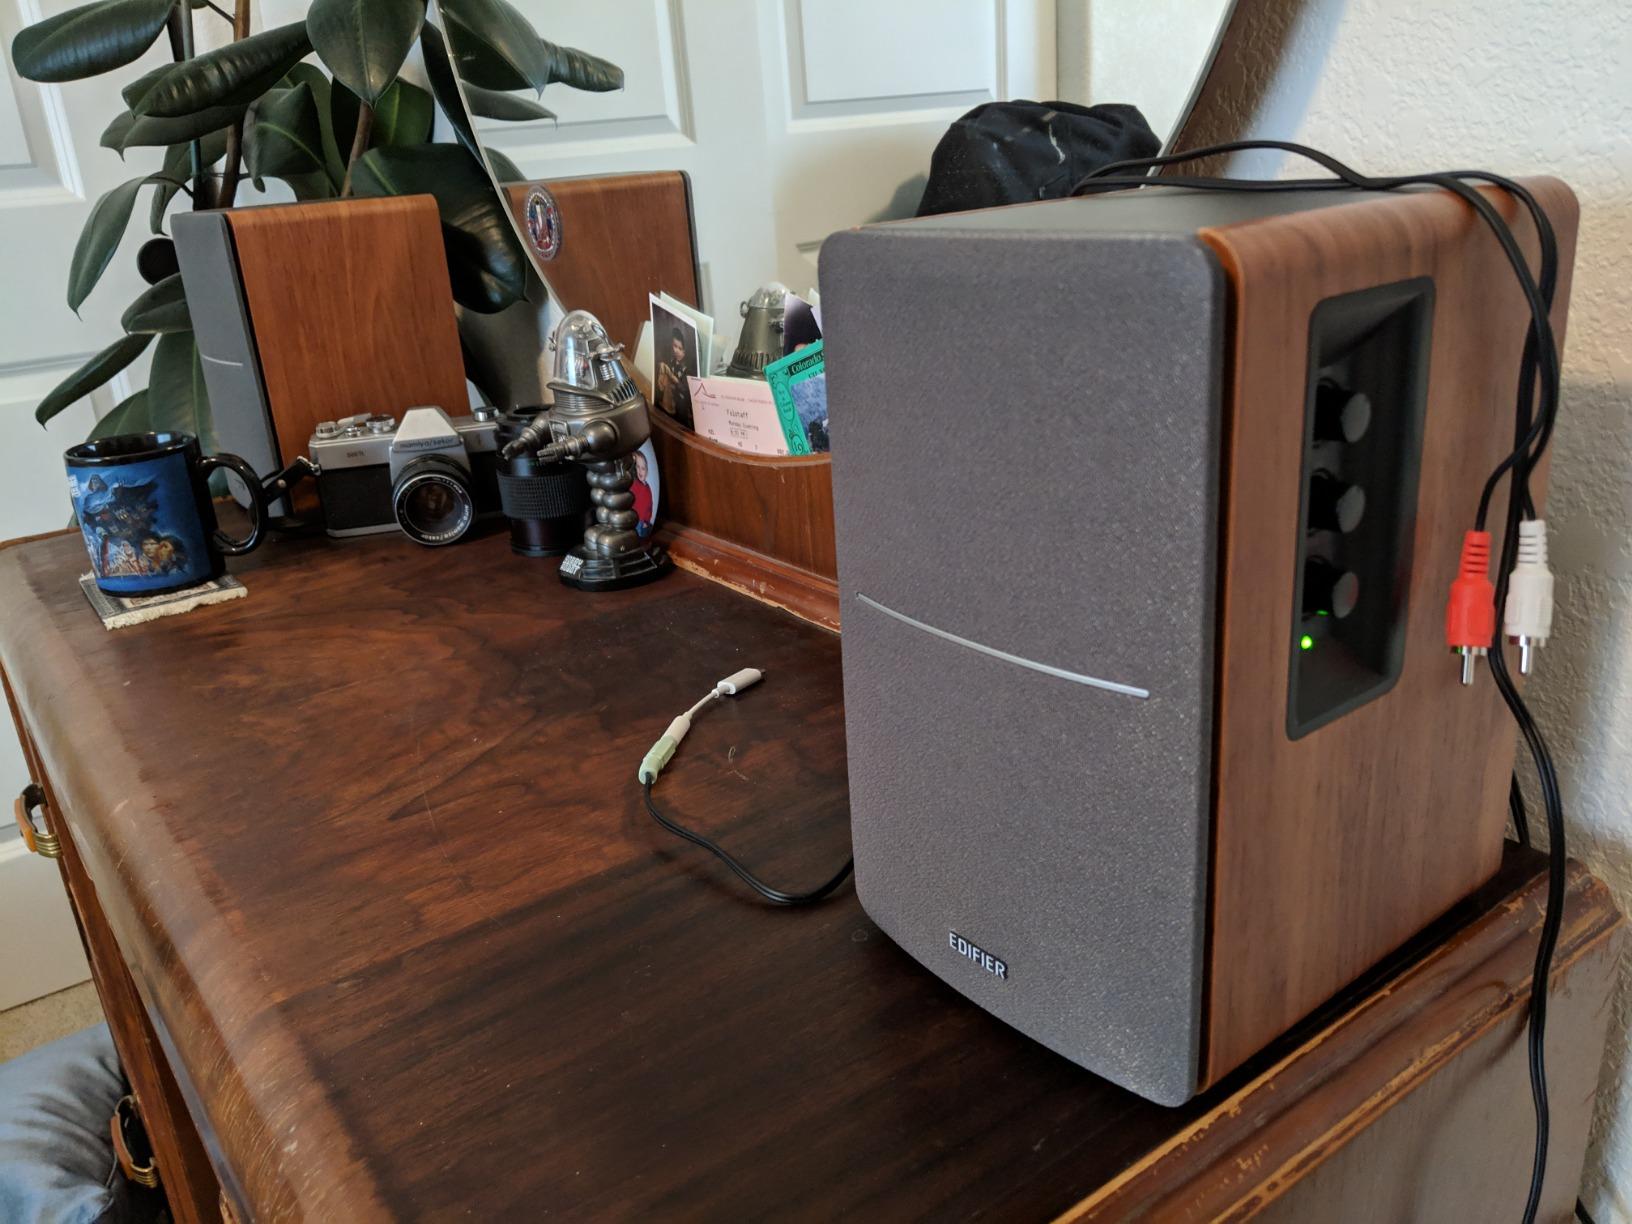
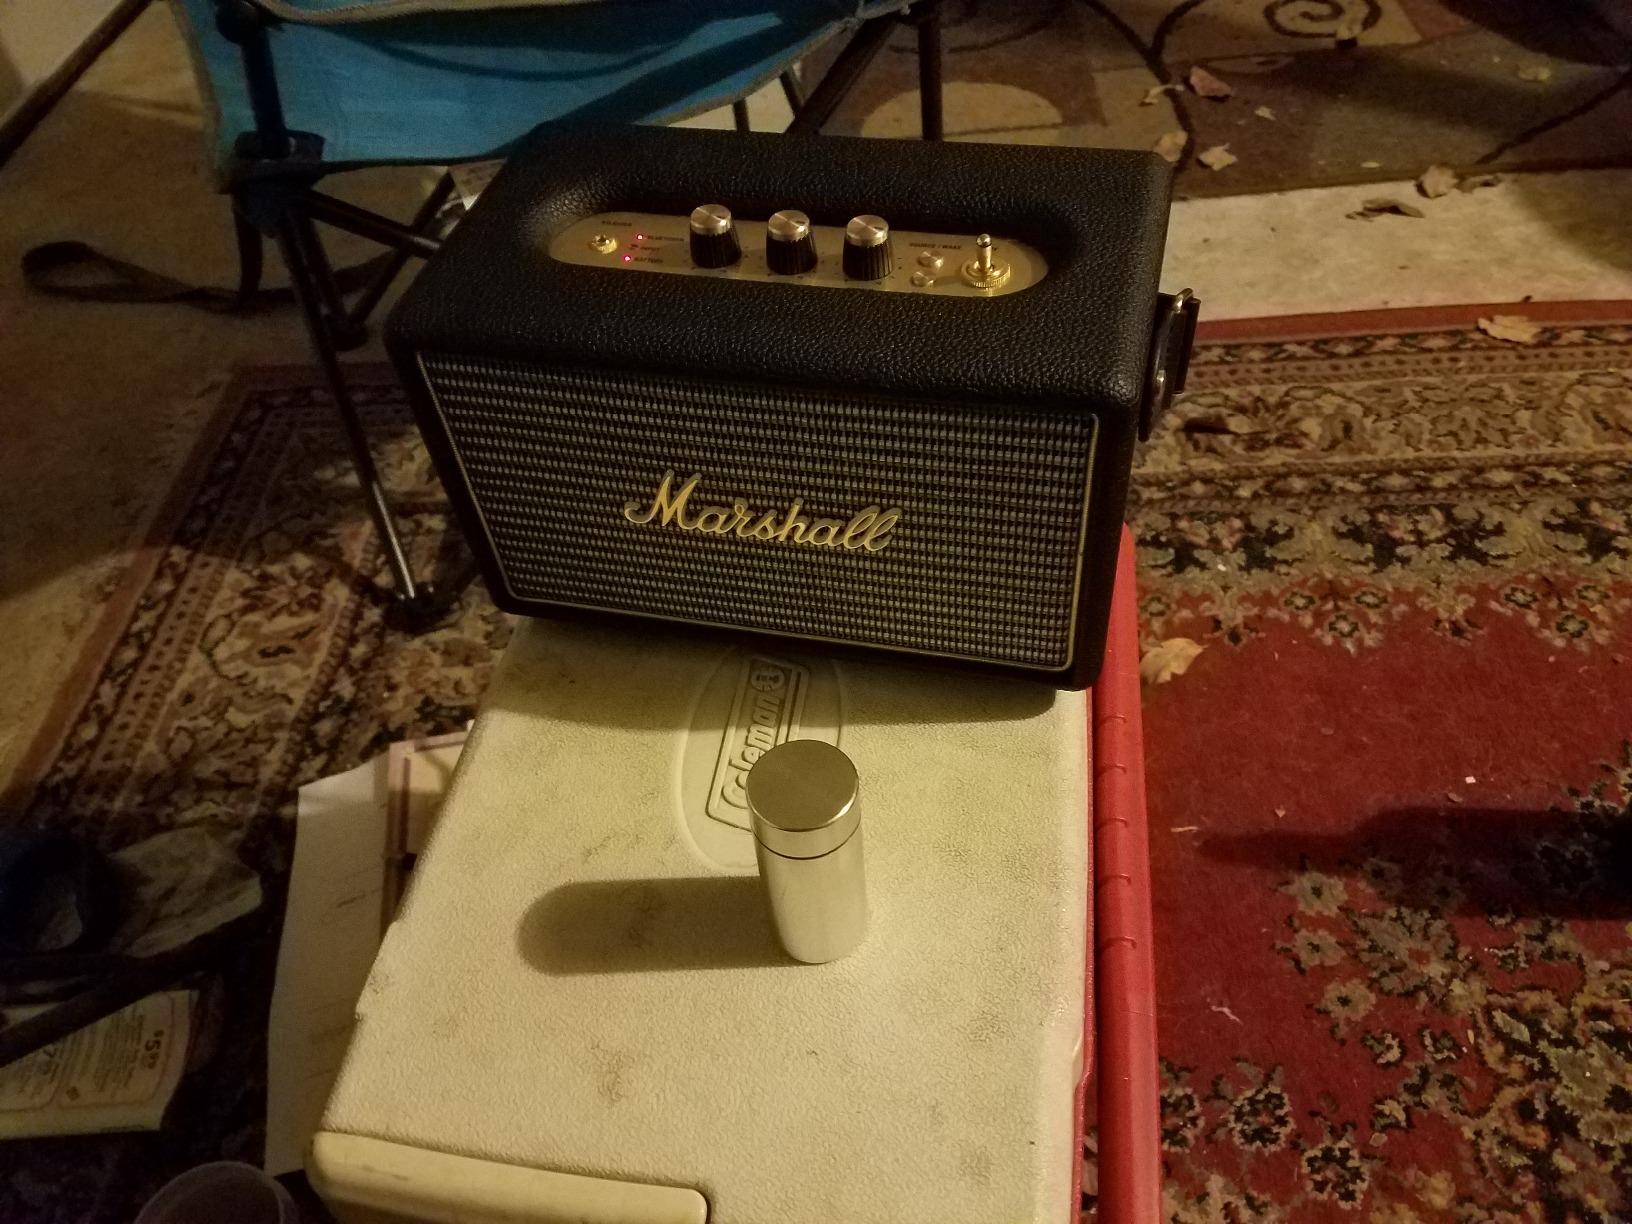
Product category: speaker
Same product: no